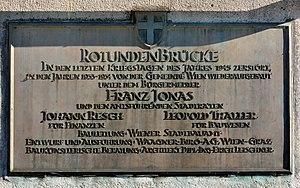
Plaque à Rotundenbrücke, 3e district de Vienne